Harriet Newell

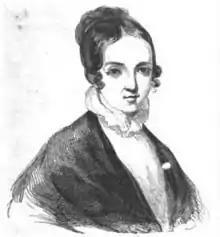
Harriet Newell

Harriet Newell ( Atwood; October 10, 1793 – November 30, 1812) was a Christian missionary and memoirist. She was the first American to die in foreign mission service.